The Highway, London

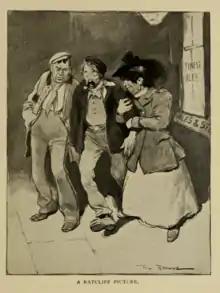
"A Ratcliff Picture" (1902). A low prostitute and her bully about to mug a sailor on a drunken spree (centre).

A Roman bath house was excavated in 2004 by the junction of The Highway and Wapping Lane. The discovery of women's jewellery along with soldiers' possessions suggested that this location outside of the Roman walls allowed less restricted use of the baths than those in the City itself. The remains of the baths and under-floor heating system were re-buried under the car-park of a development of new apartments.